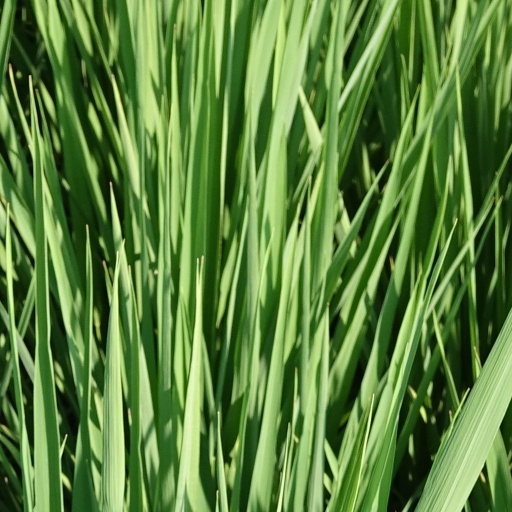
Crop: rice